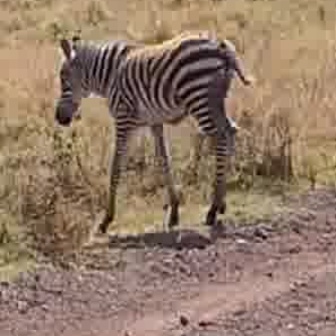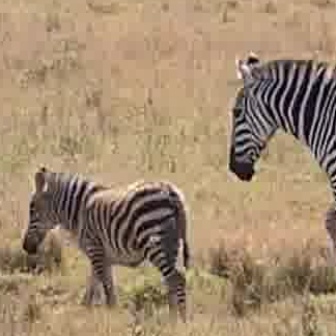
  Please identify the target specified by the bounding box [53,32,252,231] in the first image and locate it in the second image. Return the coordinates in [x_min,y_min,x_max,y_max] format.
Answer: [21,164,188,331]